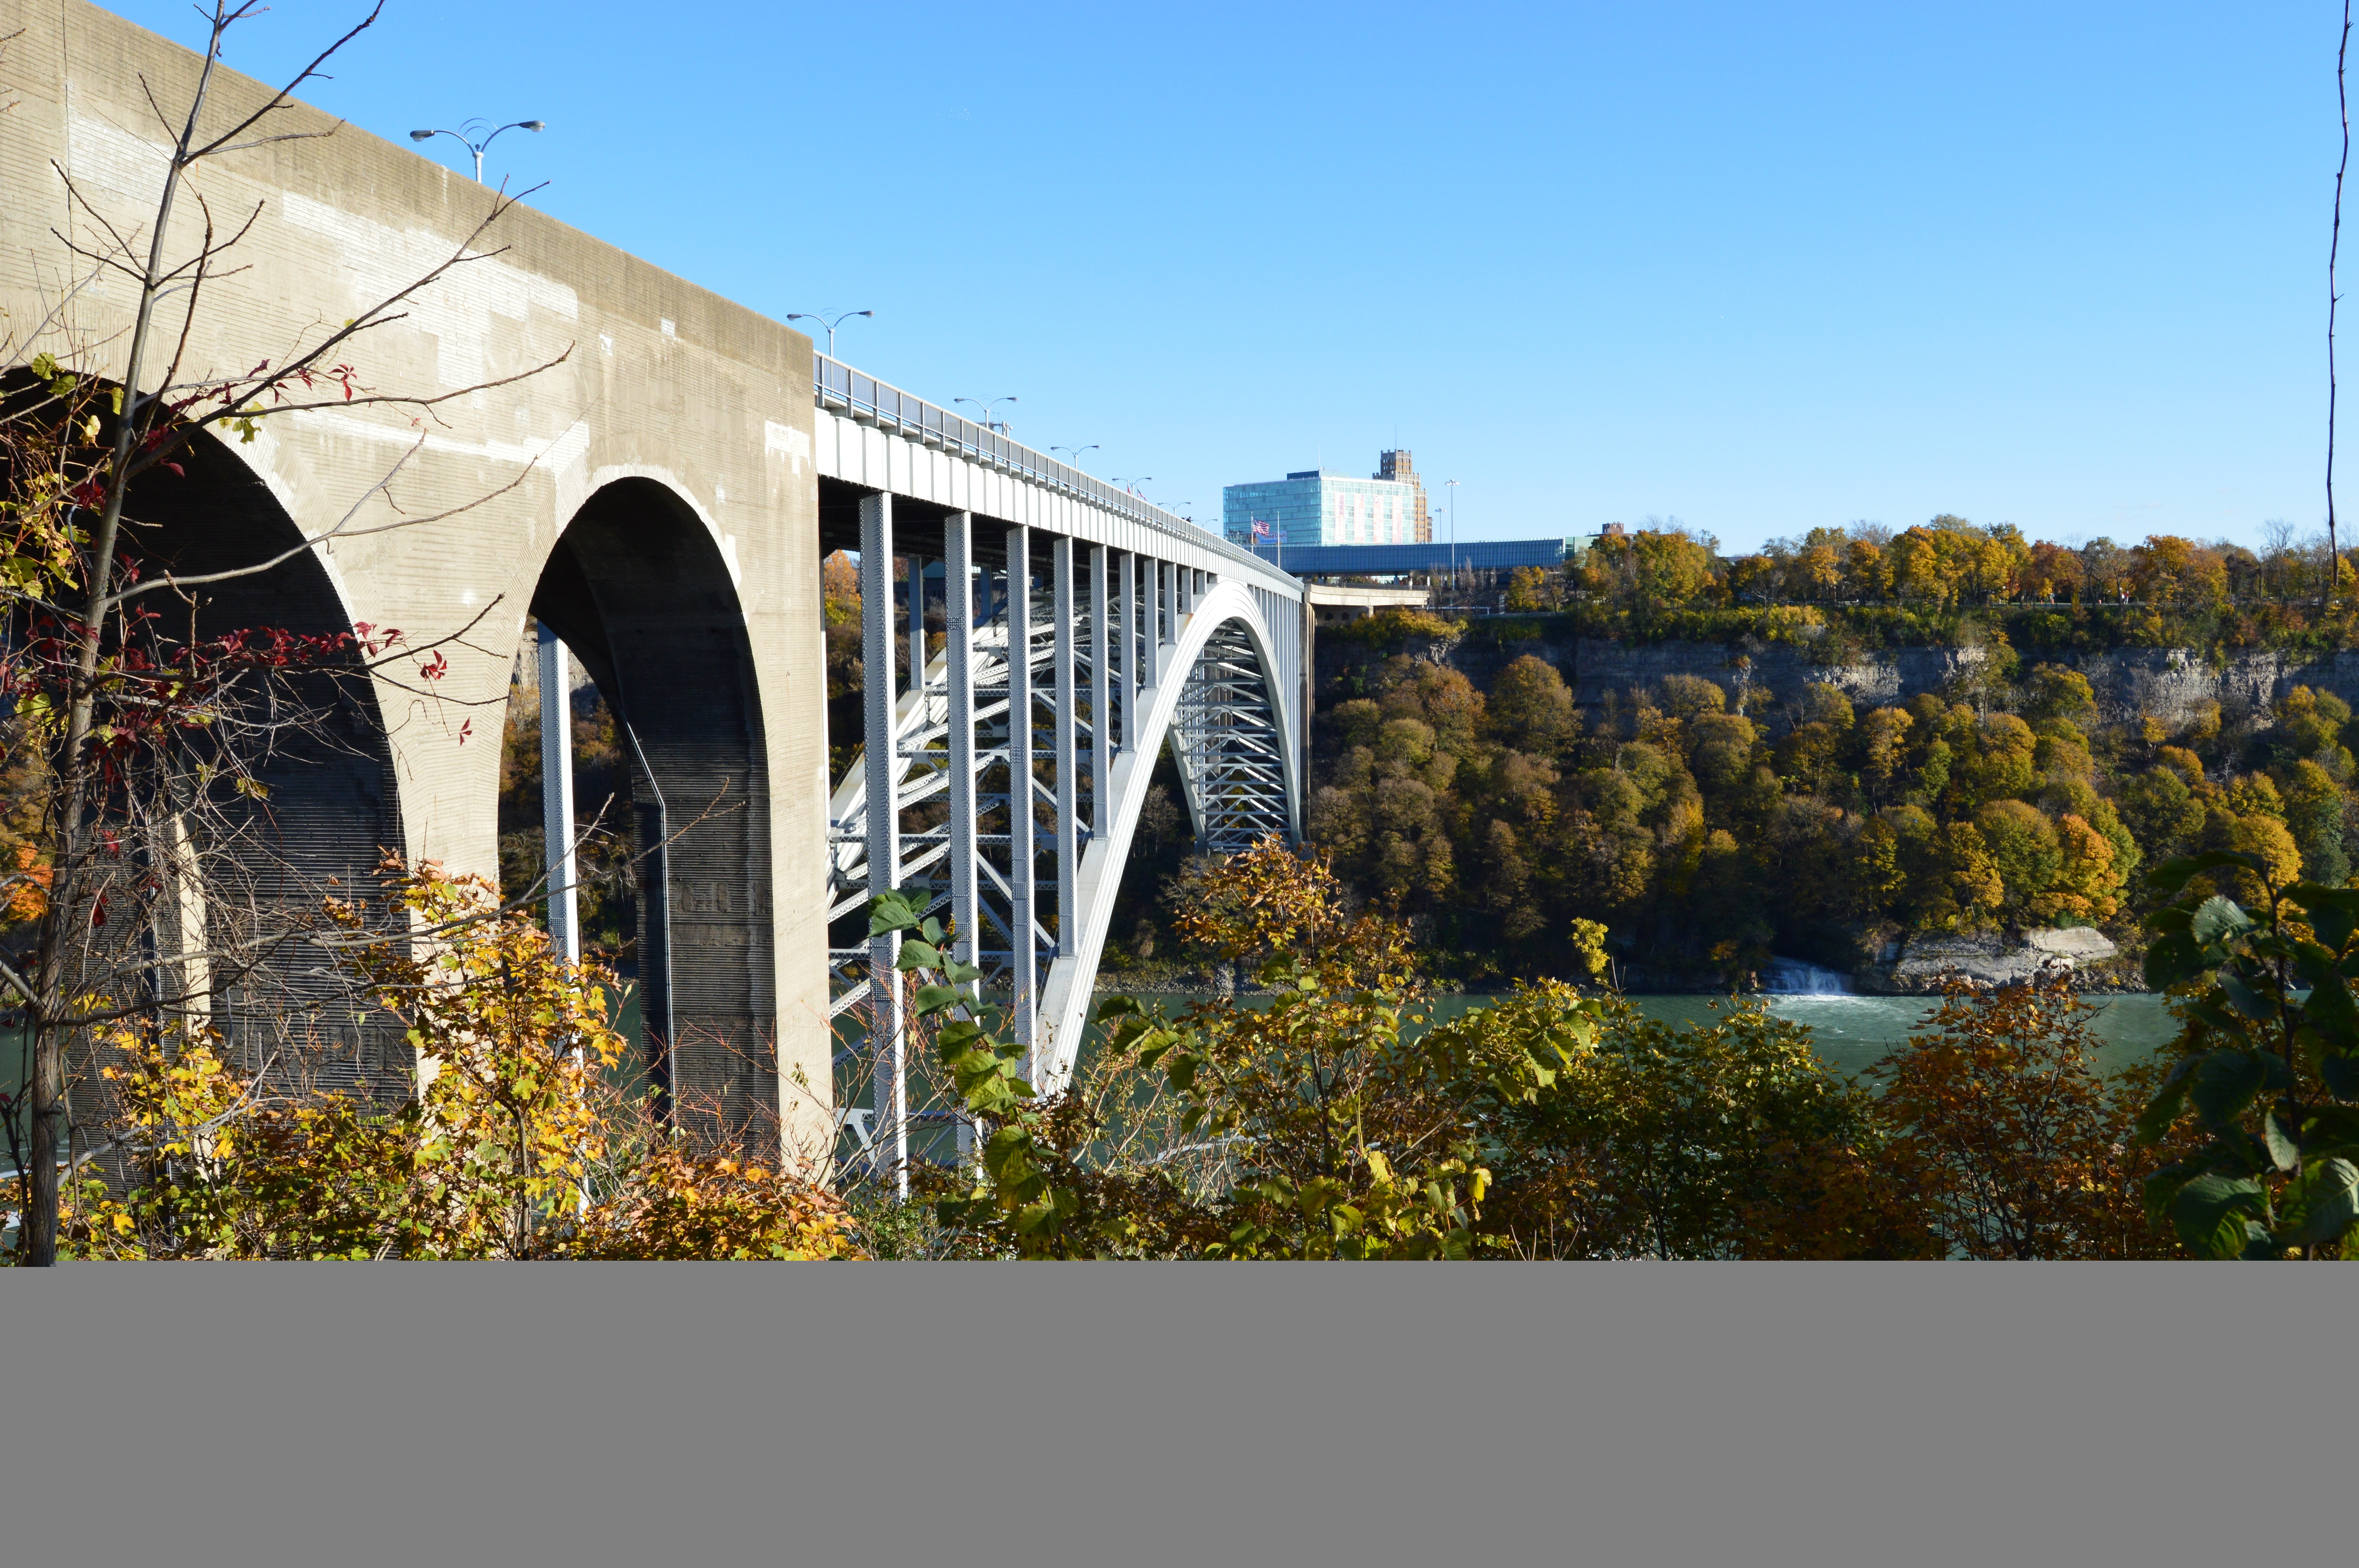
landscape, architecture, structure, bridge, palace, travel, steel, transportation, arch, usa, landmark, facade, trees, united states, international, american, canada, canadian, estate, border, destination, across, niagara falls, rainbow bridge, niagara river gorge